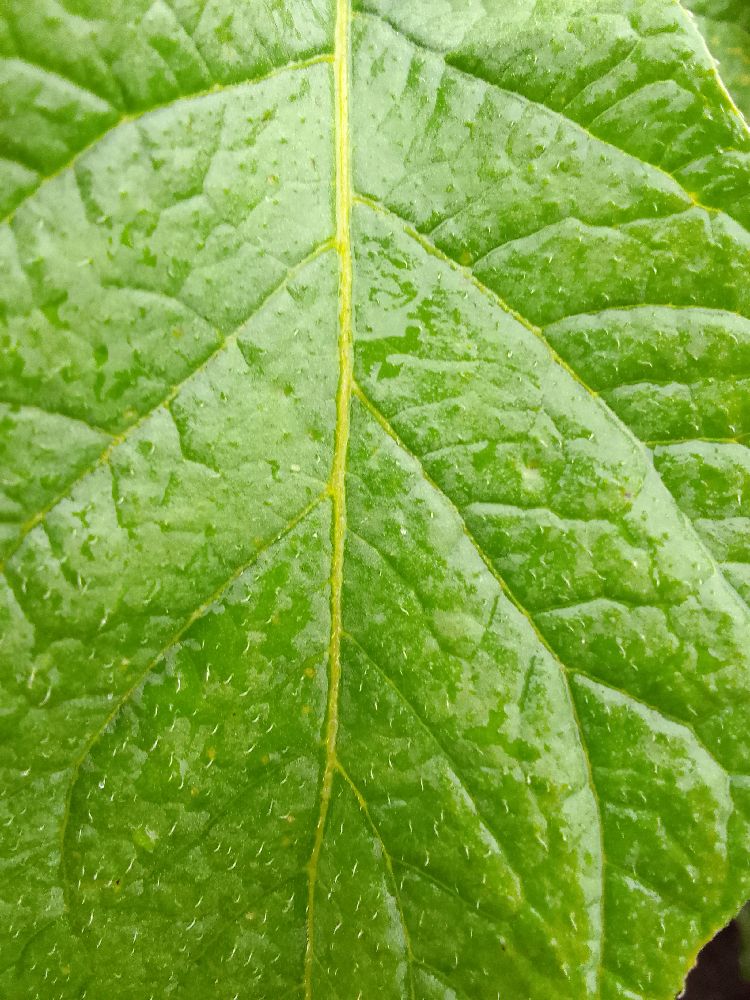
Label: Healthy